Jewish Bolshevism

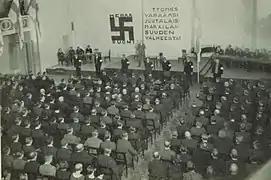
Captain Arvi Kalsta addressing an SKJ meeting; ""Liberate the working man from the lie of Judeo-Marxism!"", 1933

Walter Laqueur traces the Jewish-Bolshevik conspiracy theory to Nazi ideologue Alfred Rosenberg, for whom Bolshevism was "the revolt of the Jewish, Slavic and Mongolian races against the German (Aryan) element in Russia". Germans, according to Rosenberg, had been responsible for Russia's historic achievements and had been sidelined by the Bolsheviks, who did not represent the interests of the Russian people, but instead those of its ethnic Jewish and Chinese population.